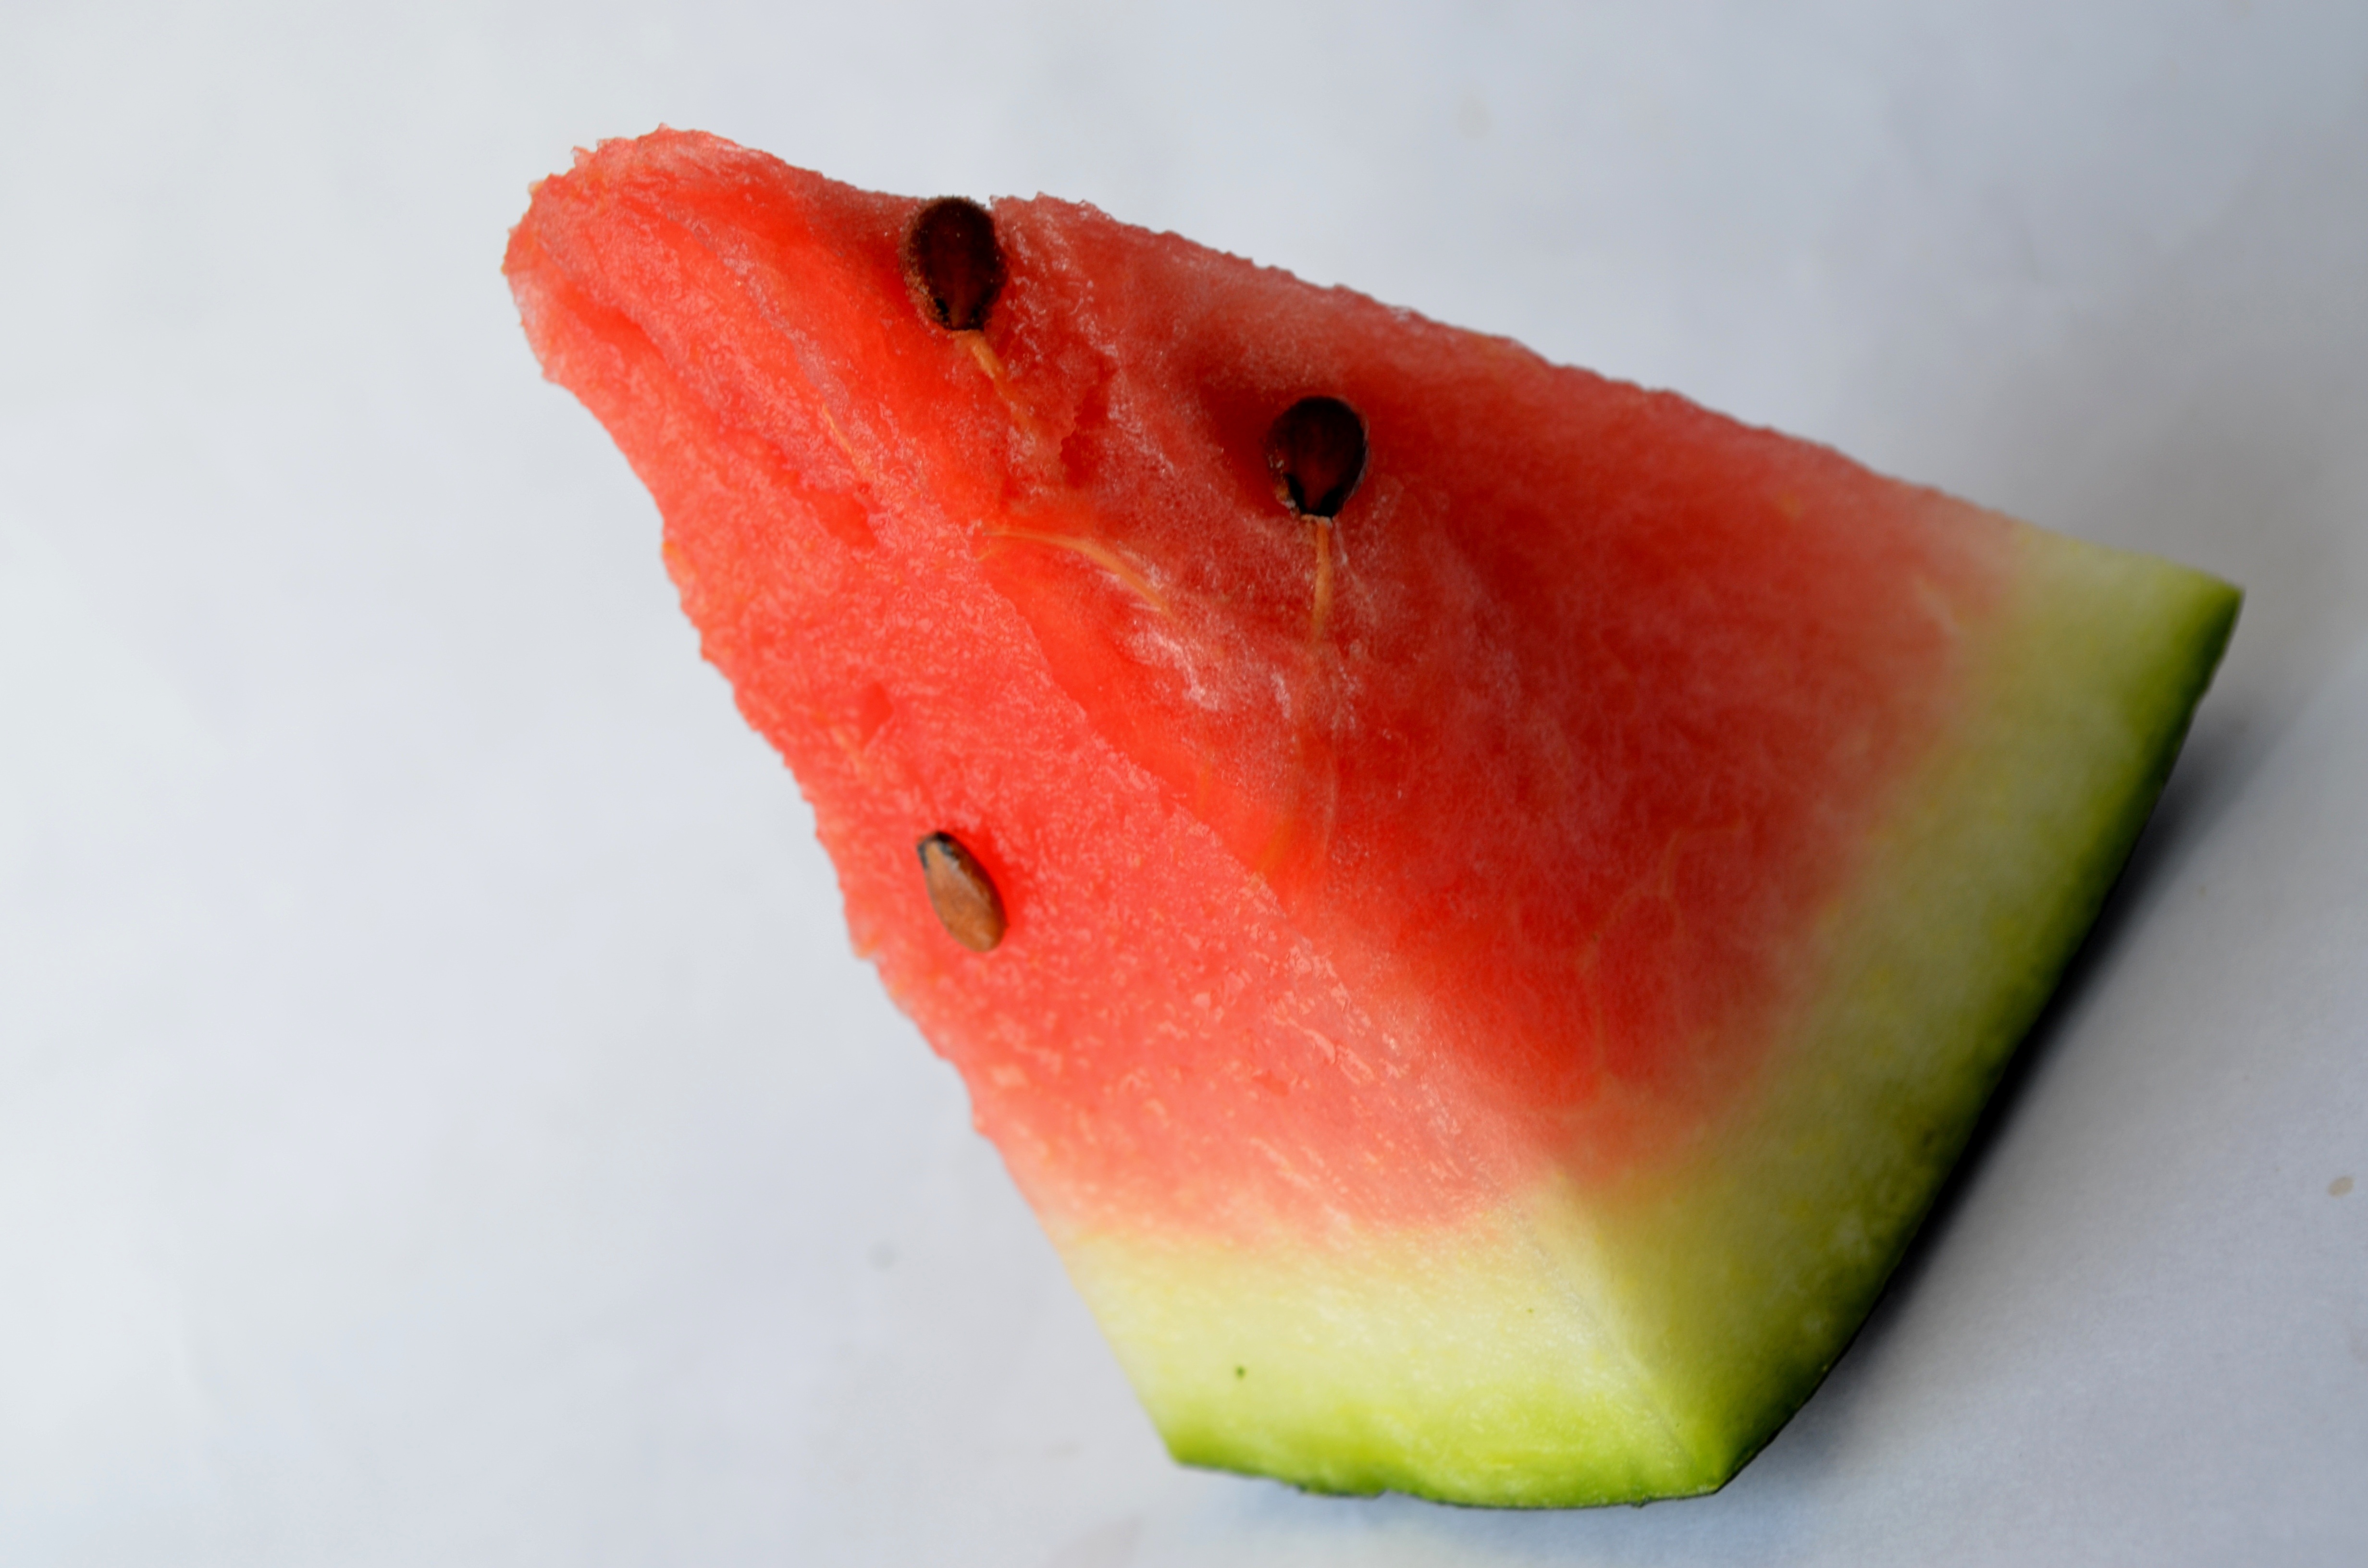
plant, fruit, sweet, summer, ripe, food, red, produce, tropical, fresh, juicy, healthy, watermelon, slice, freshness, cut, vitamin, seeds, fruits, vegetarian, organic, sliced, melon, flowering plant, land plant, citrullus, cucumber gourd and melon family